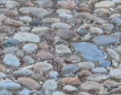
Surface type: cobblestone